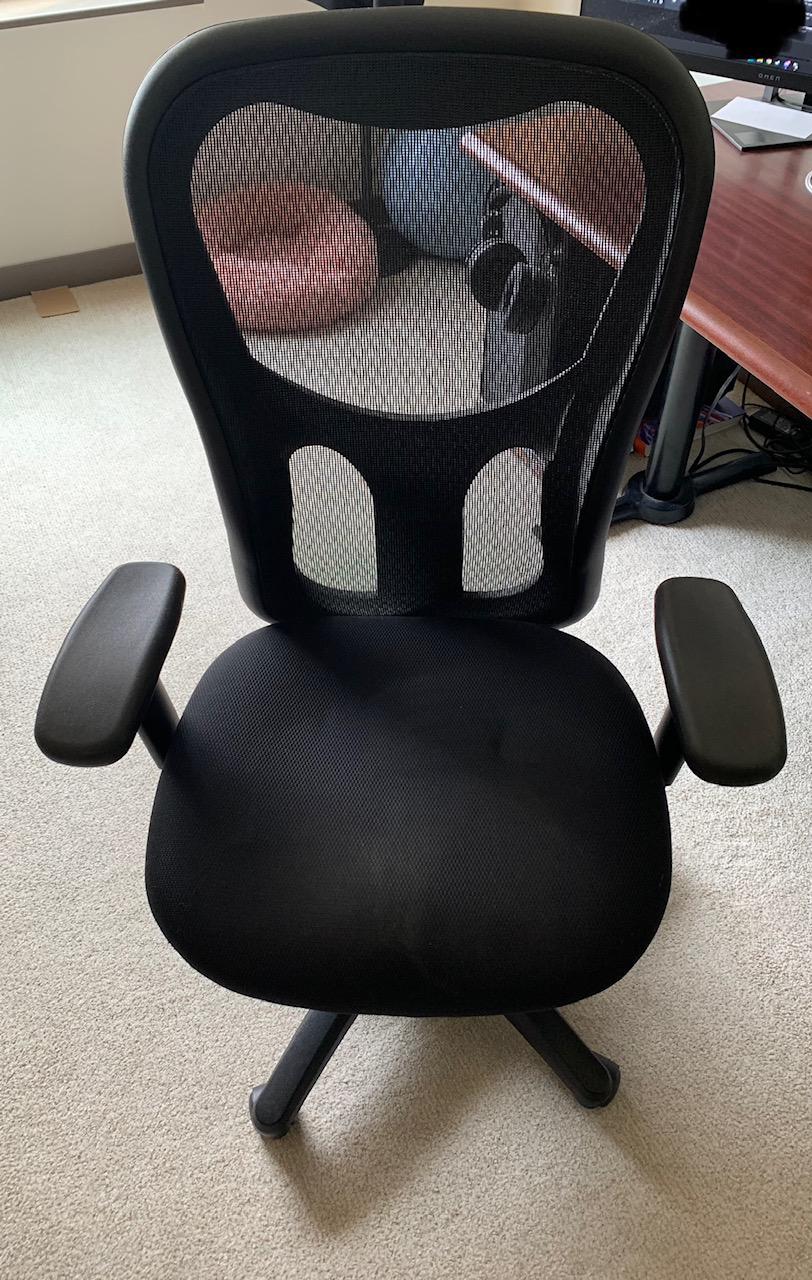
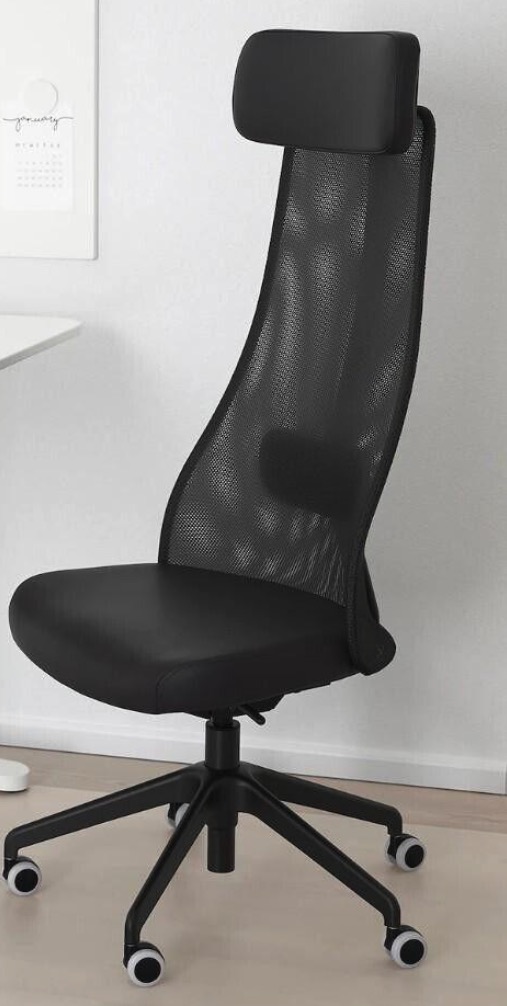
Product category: items_chair
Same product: no